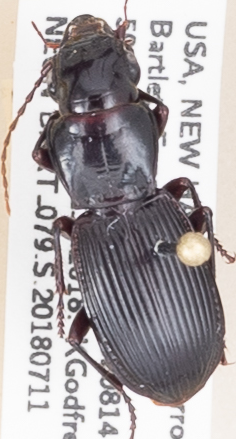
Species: Pterostichus rostratus
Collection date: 2018-07-11
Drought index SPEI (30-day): -0.288
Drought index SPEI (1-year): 0.048
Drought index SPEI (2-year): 0.39